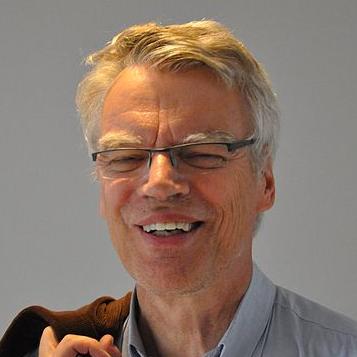
Age: 66